Debbie Rowe

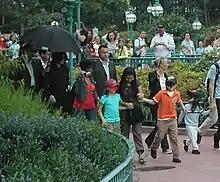
Michael Jackson with his three children Paris, Prince, and Blanket (the first two of whom are the oldest and were borne by Rowe), in Disneyland Resort Paris in 2006

Rowe had suffered a miscarriage in 1996 which devastated her. Jackson consoled her throughout the ordeal, and it was announced Rowe was pregnant again in 1996; the two were married on November 15, 1996, in Sydney, Australia.